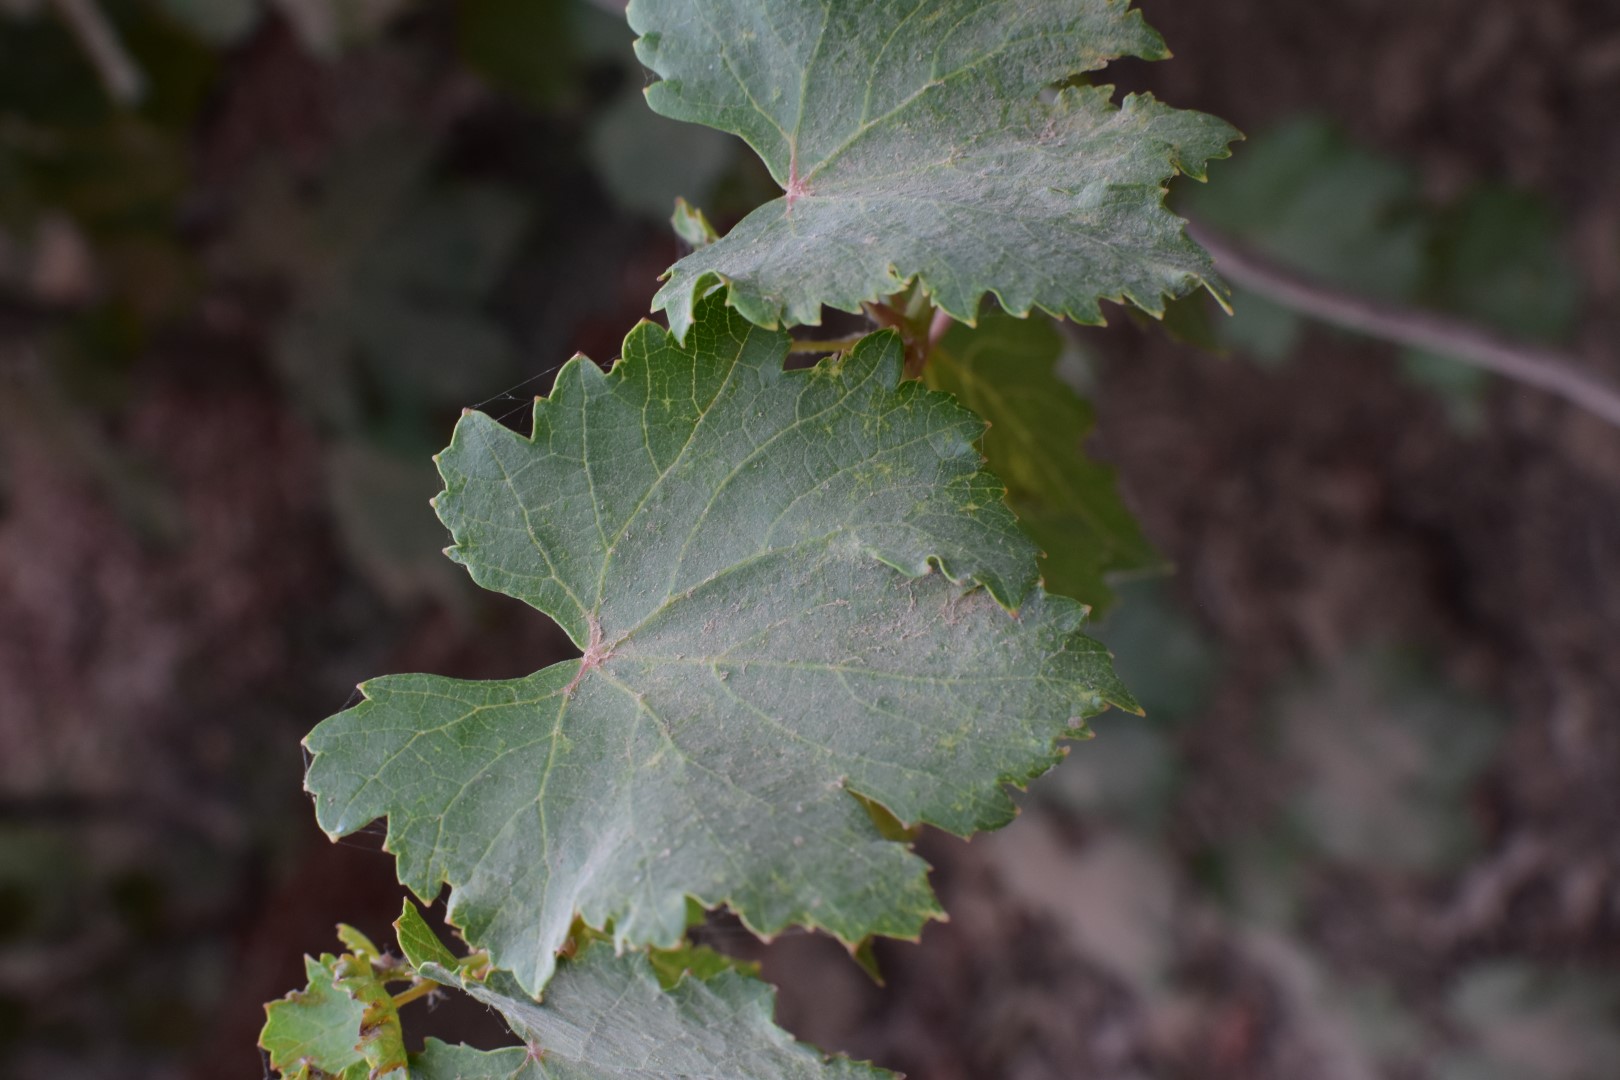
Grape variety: Kamali